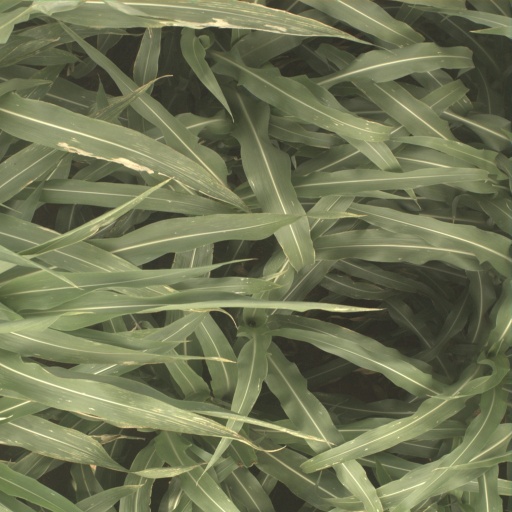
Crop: sorghum